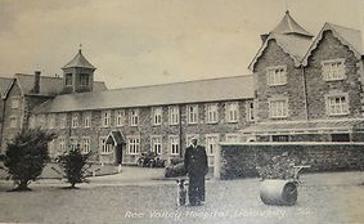
Building: Roe Valley Hospital
Country: United Kingdom
Year built: 1842
Hospital in Limavady, Northern Ireland Roe Valley Hospital Roe Valley Hospital Location in Northern Ireland Geography Location Benevenagh Drive, Limavady , Northern Ireland Coordinates 55°02′53″N 6°56′28″W / 55.0480°N 6.9410°W / 55.0480; -6.9410 Organisation Care system Health and Social Care in Northern Ireland Type Community History Opened 1842 Closed 1997 Roe Valley Hospital is a health facility in Benevenagh Drive, Limavady , Northern Ireland . History The facility has its origins in the Newtown Limavady Union Workhouse which was designed by George Wilkinson and was completed in March 1842. It became the Limavady District Hospital in 1932 and, after joining the National Health Service in 1948, the facility evolved to become Roe Valley Hospital. After services transferred to Altnagelvin Area Hospital , Roe Valley Hospital closed in 1997. The buildings were subsequently restored by the Limavady Community Development Initiative, a local charity. In 2011 the facility was used as the venue for a play by a local theatre company and it continues to be used for local health services such as diabetes clinics. References